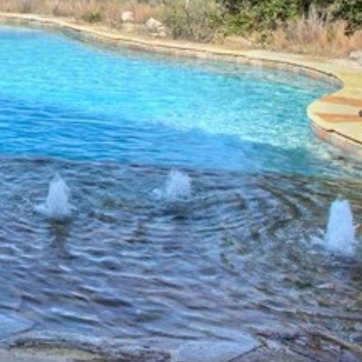
Material: water